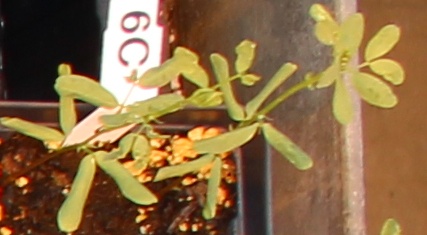
Label: Lentil